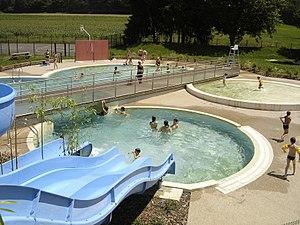
Centre Nautique intercommunal de la Linotte
Dampierre-sur-Linotte est une commune française située dans le département de la Haute-Saône, en région Bourgogne-Franche-Comté.